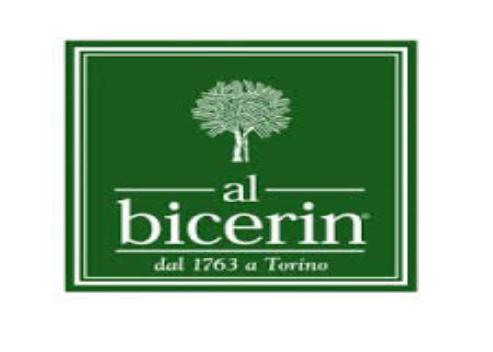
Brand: Bicerin
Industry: Food